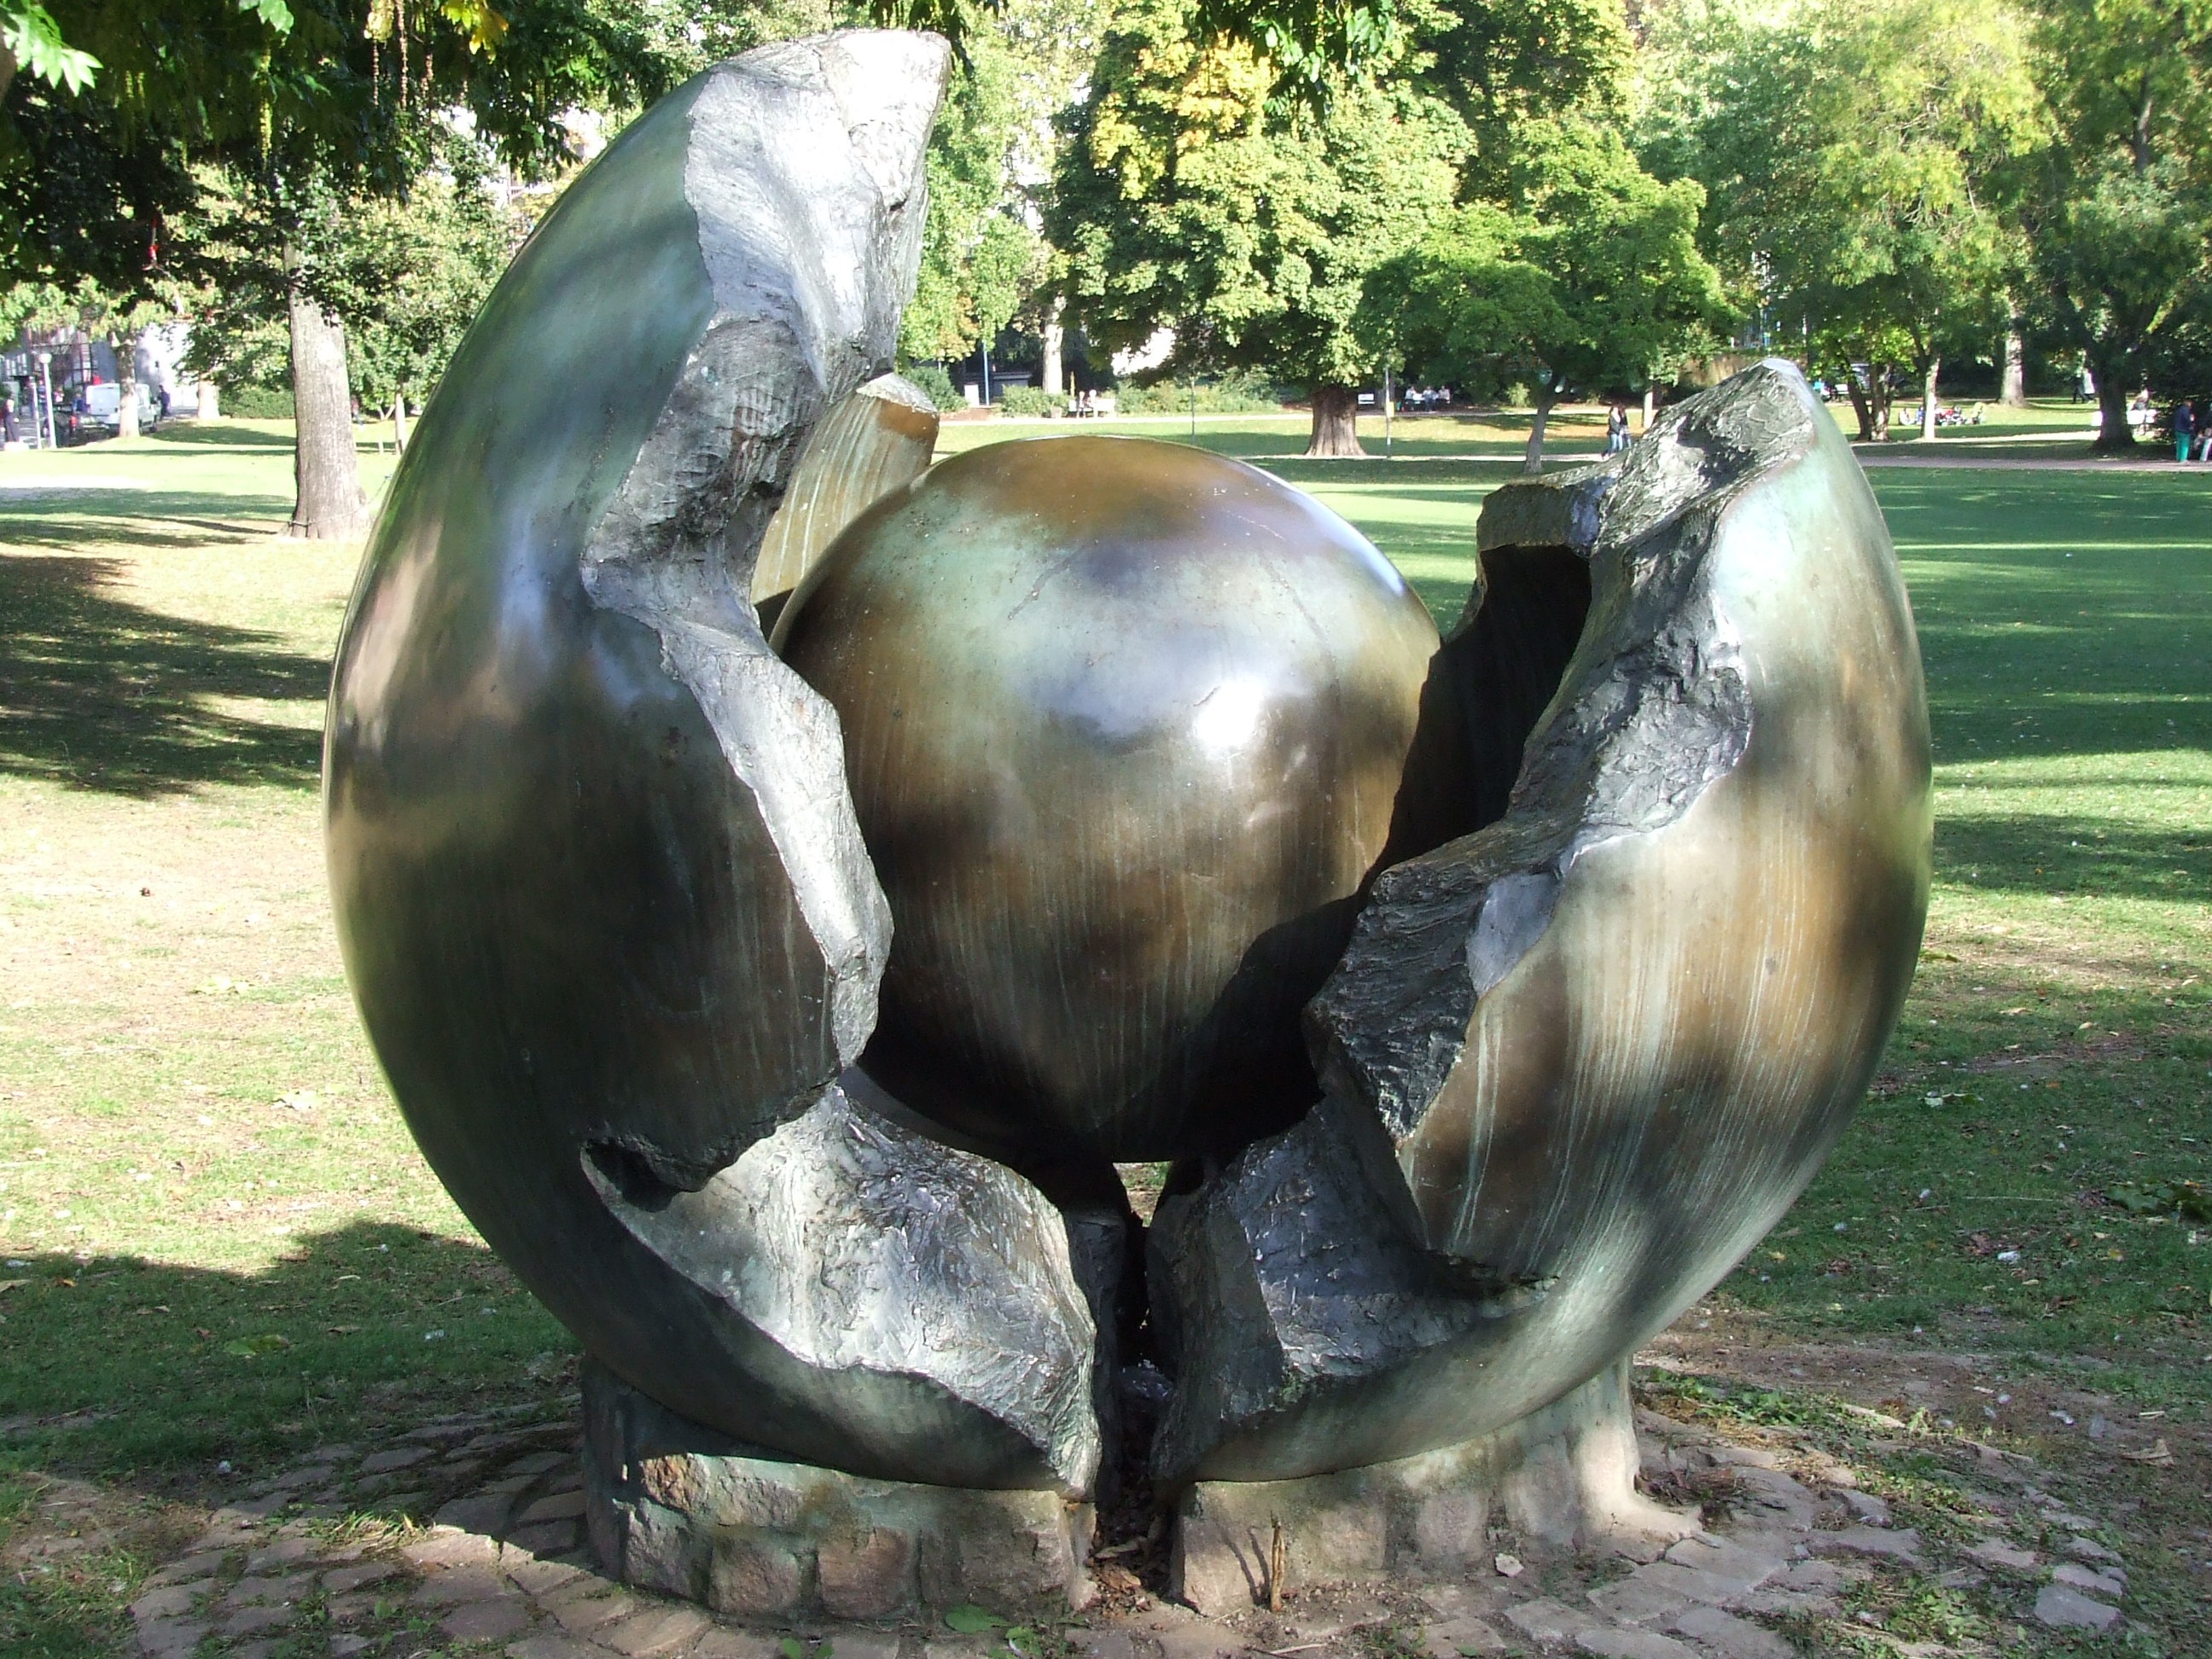
monument, statue, zoo, horse, stallion, sculpture, art, live new, renewal, horse like mammal